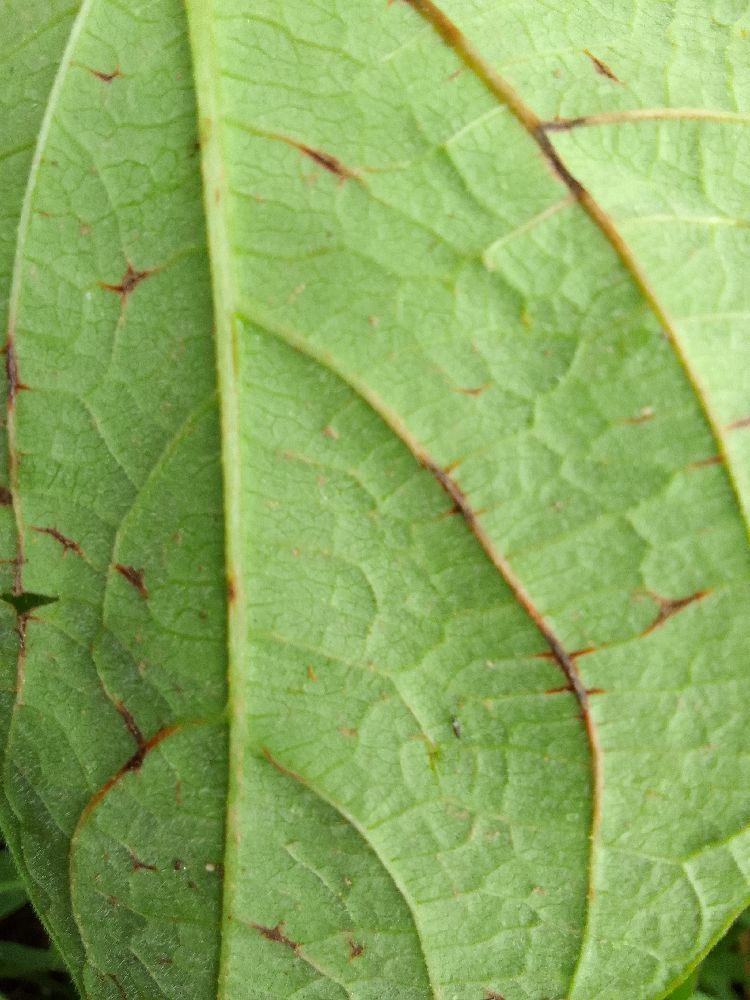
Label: anthracnose